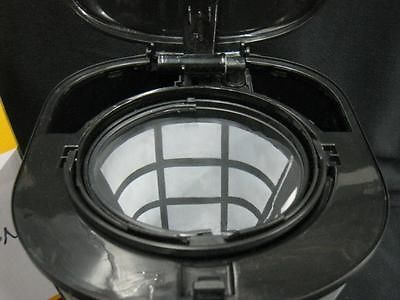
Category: coffee maker